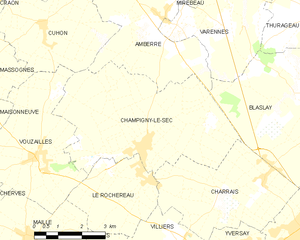
Carte des communes françaises Champigny-le-Sec